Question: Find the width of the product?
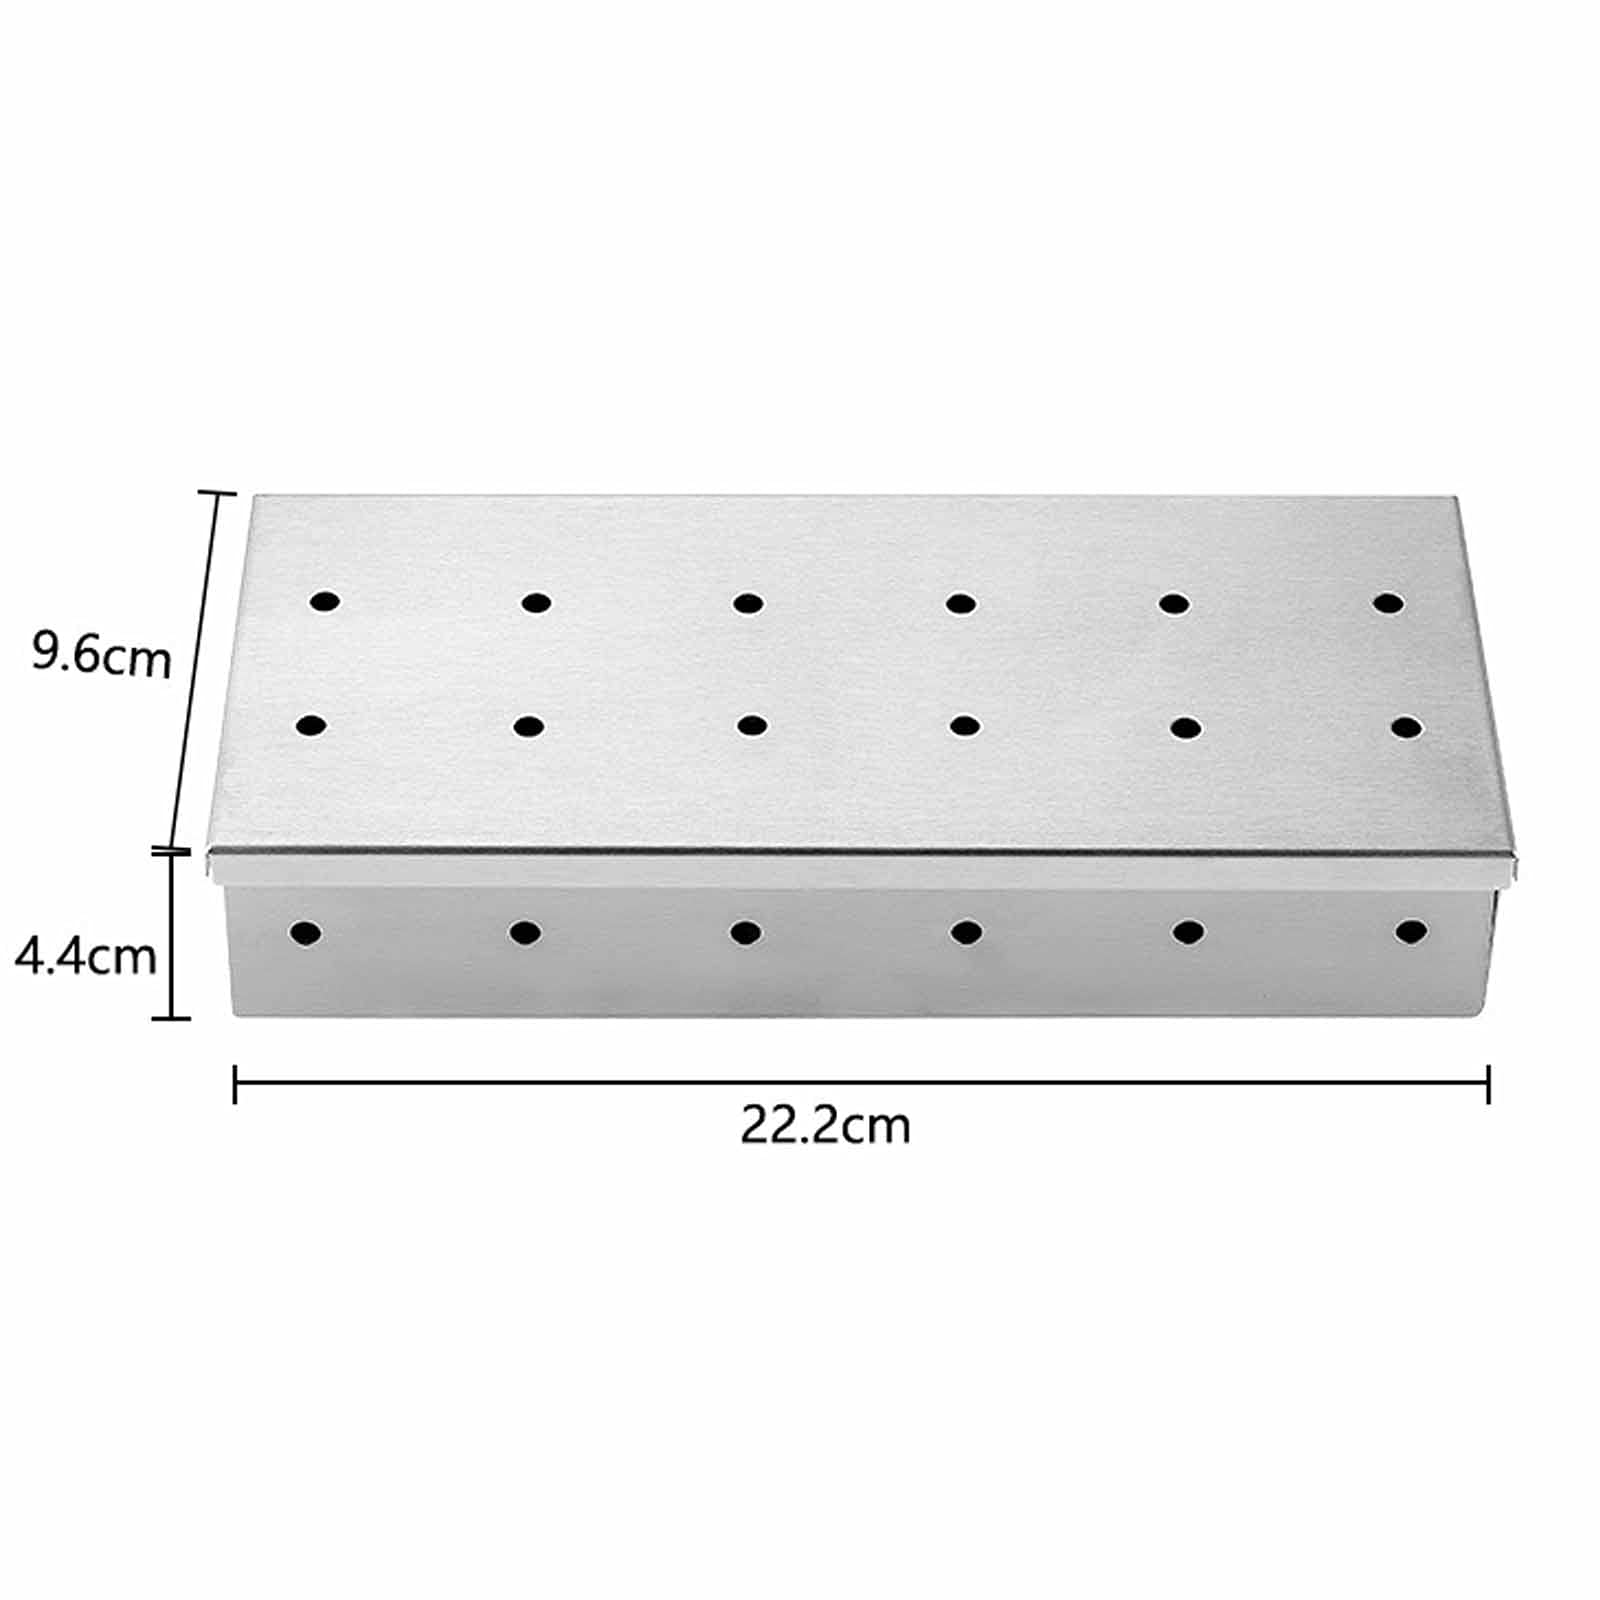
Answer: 22.2 centimetre